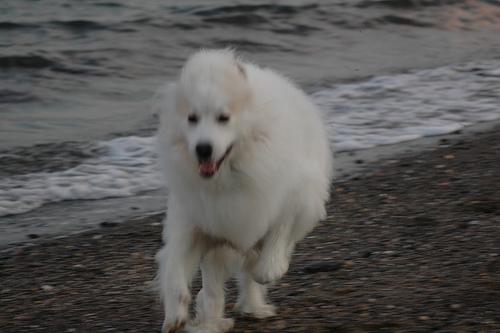
Breed: great pyrenees